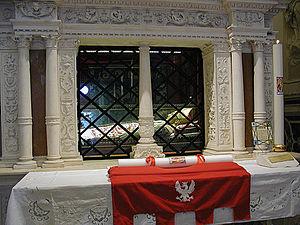
Voici la liste des nécropoles papales situées hors de la basilique Saint-Pierre. Sur 265 papes, 116 ont souhaité être enterré ailleurs qu'à la basilique Saint-Pierre de Rome.